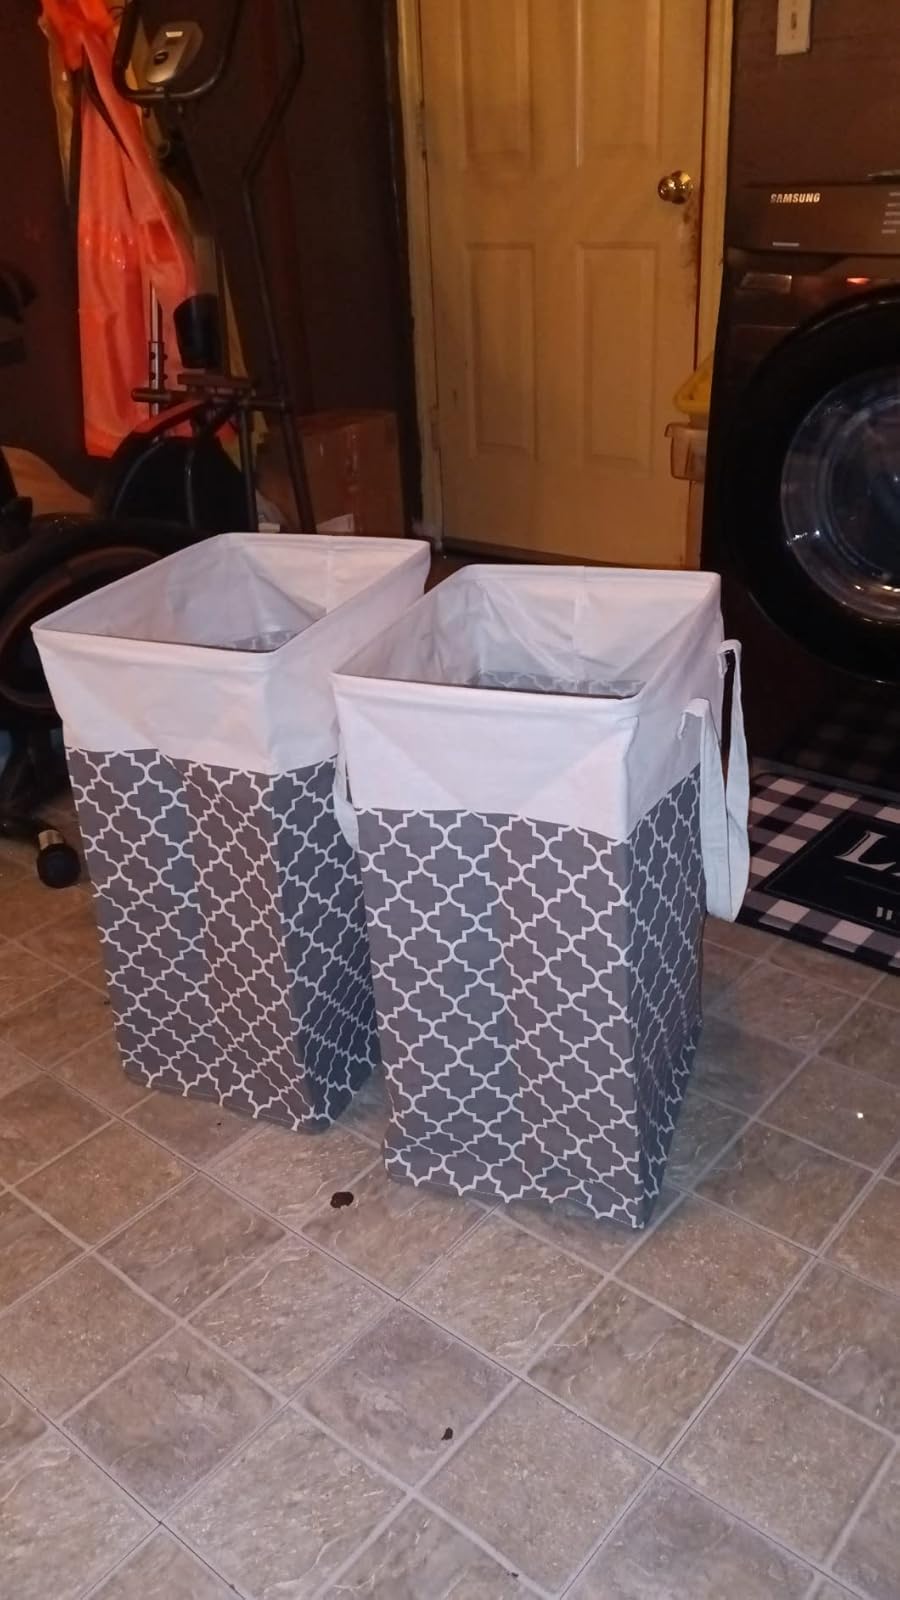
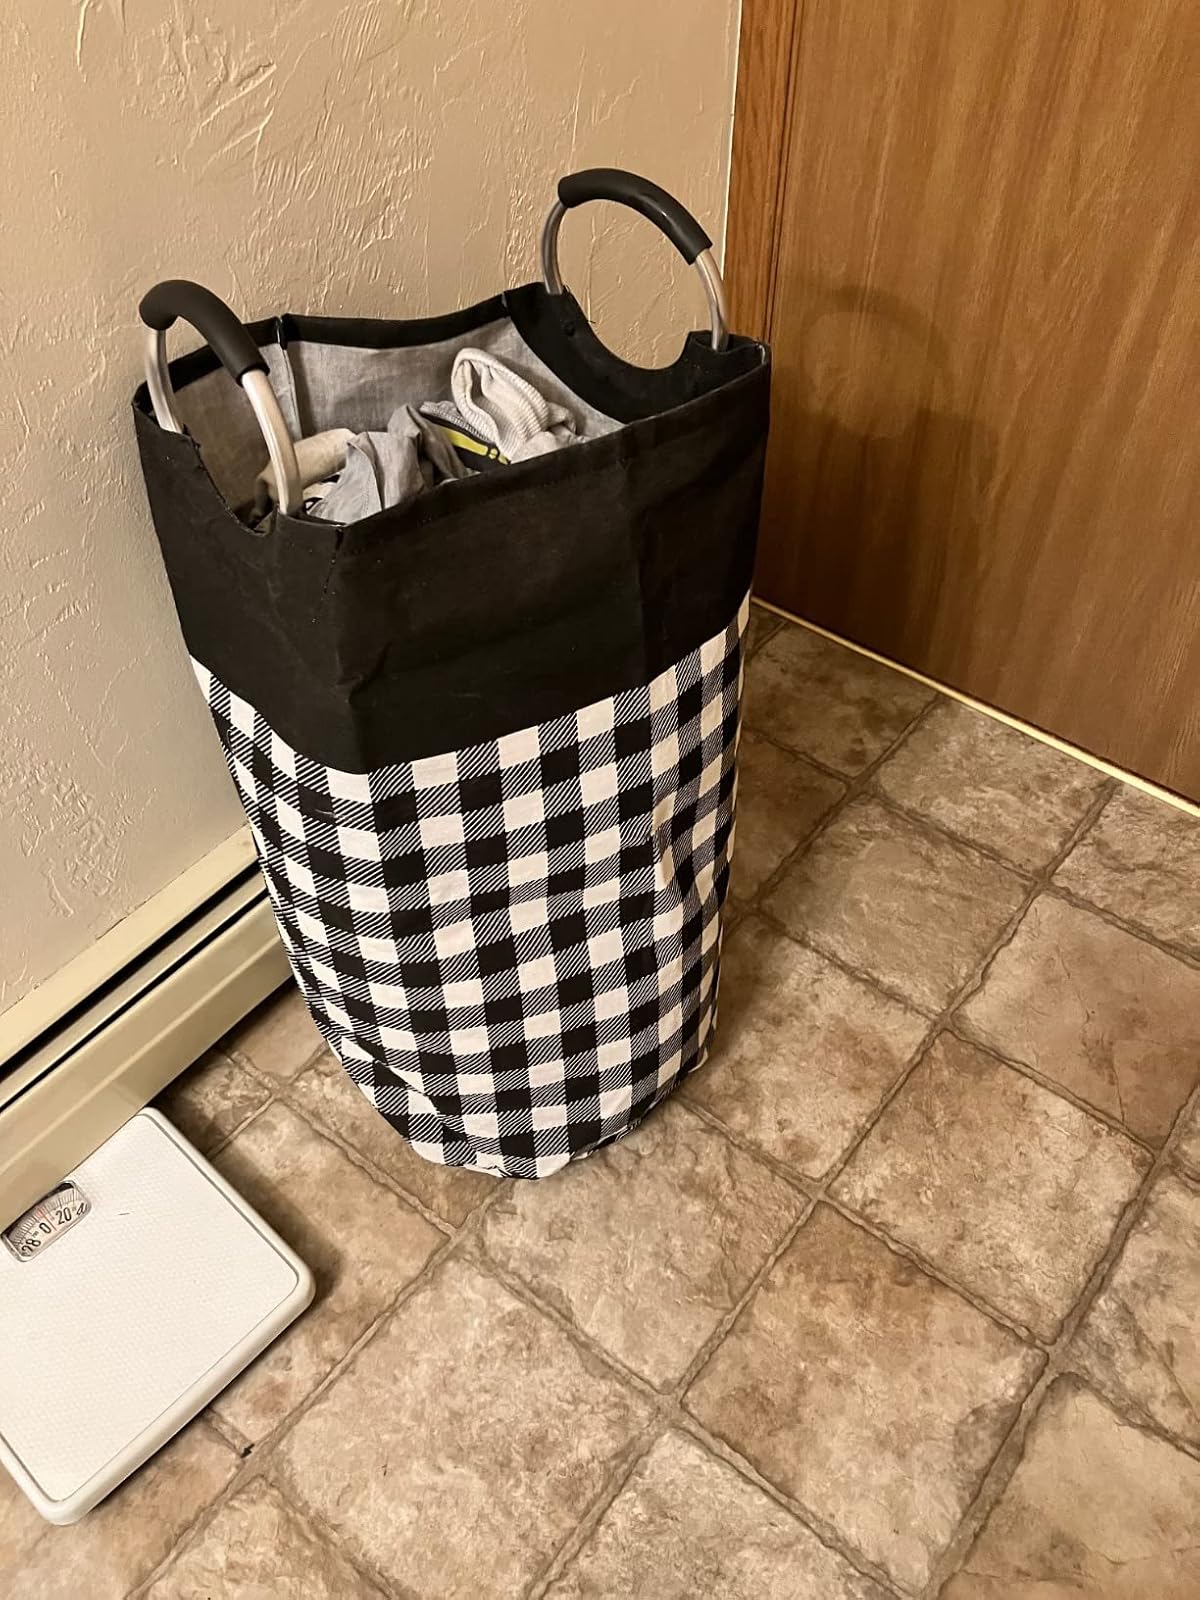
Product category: items_hamper
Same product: no